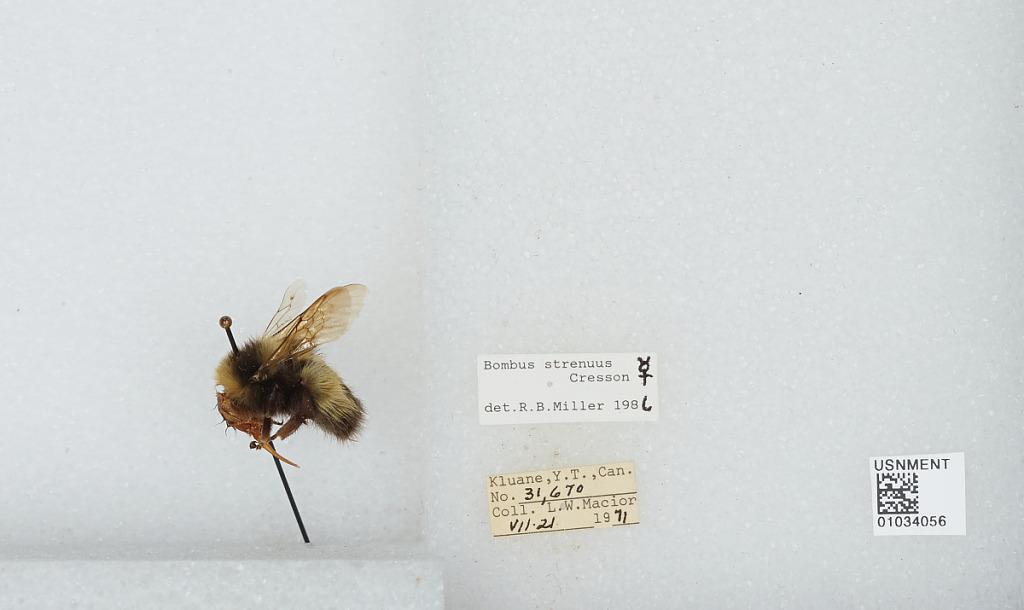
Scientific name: Bombus (Alpinobombus) neoboreus Sladen
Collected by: L. Macior
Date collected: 1971-7-21
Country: Canada
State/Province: Yukon Territory
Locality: Kluane
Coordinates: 60.75, -139.5
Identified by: Miller, R. B.